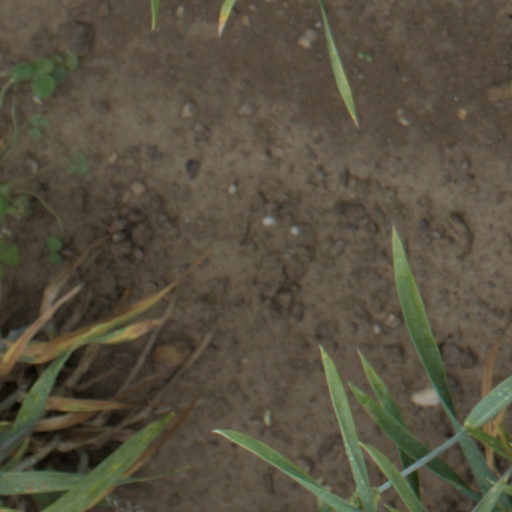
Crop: wheat